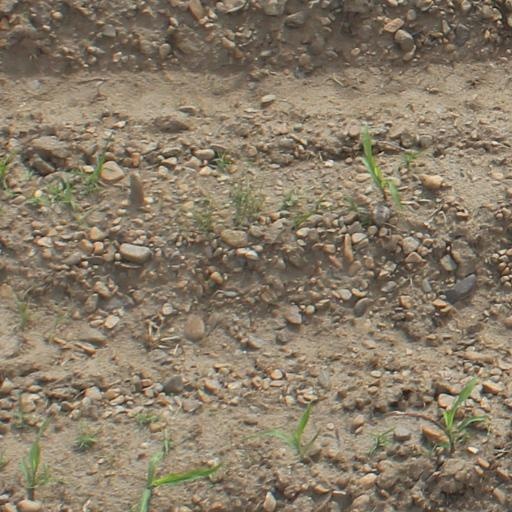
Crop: maize; corn